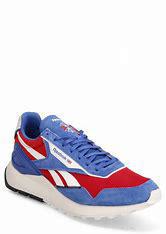
Brand: Reebok
Model: Cl Legacy